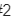
Number: 2